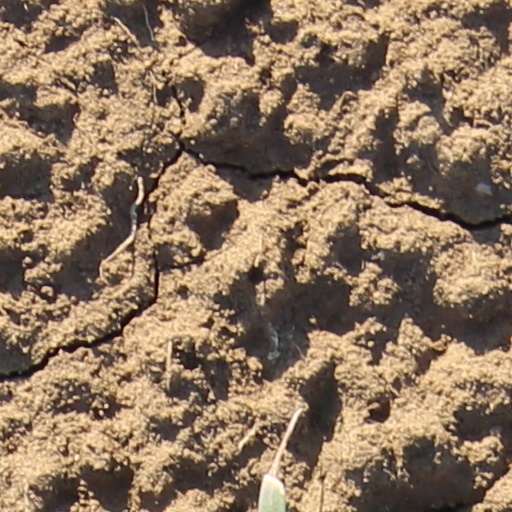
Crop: wheat